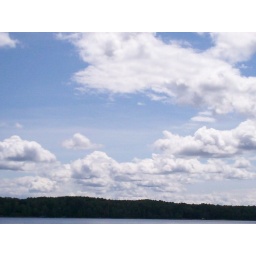
blue sky over Blue Lake